Johann Nepomuk Hoechle

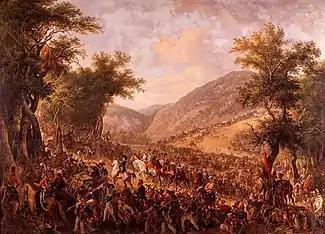
The Crossing of the Vosges.

In 1814, after further studies in military art, he made more sketches at the scenes of major events, on behalf of Austrian Emperor Francis I, and turned them into paintings at his studio. His most important work from this period, and his best-known overall, depicts the crossing of the Vosges Mountains, following Napoleon's defeat at the Battle of Leipzig.